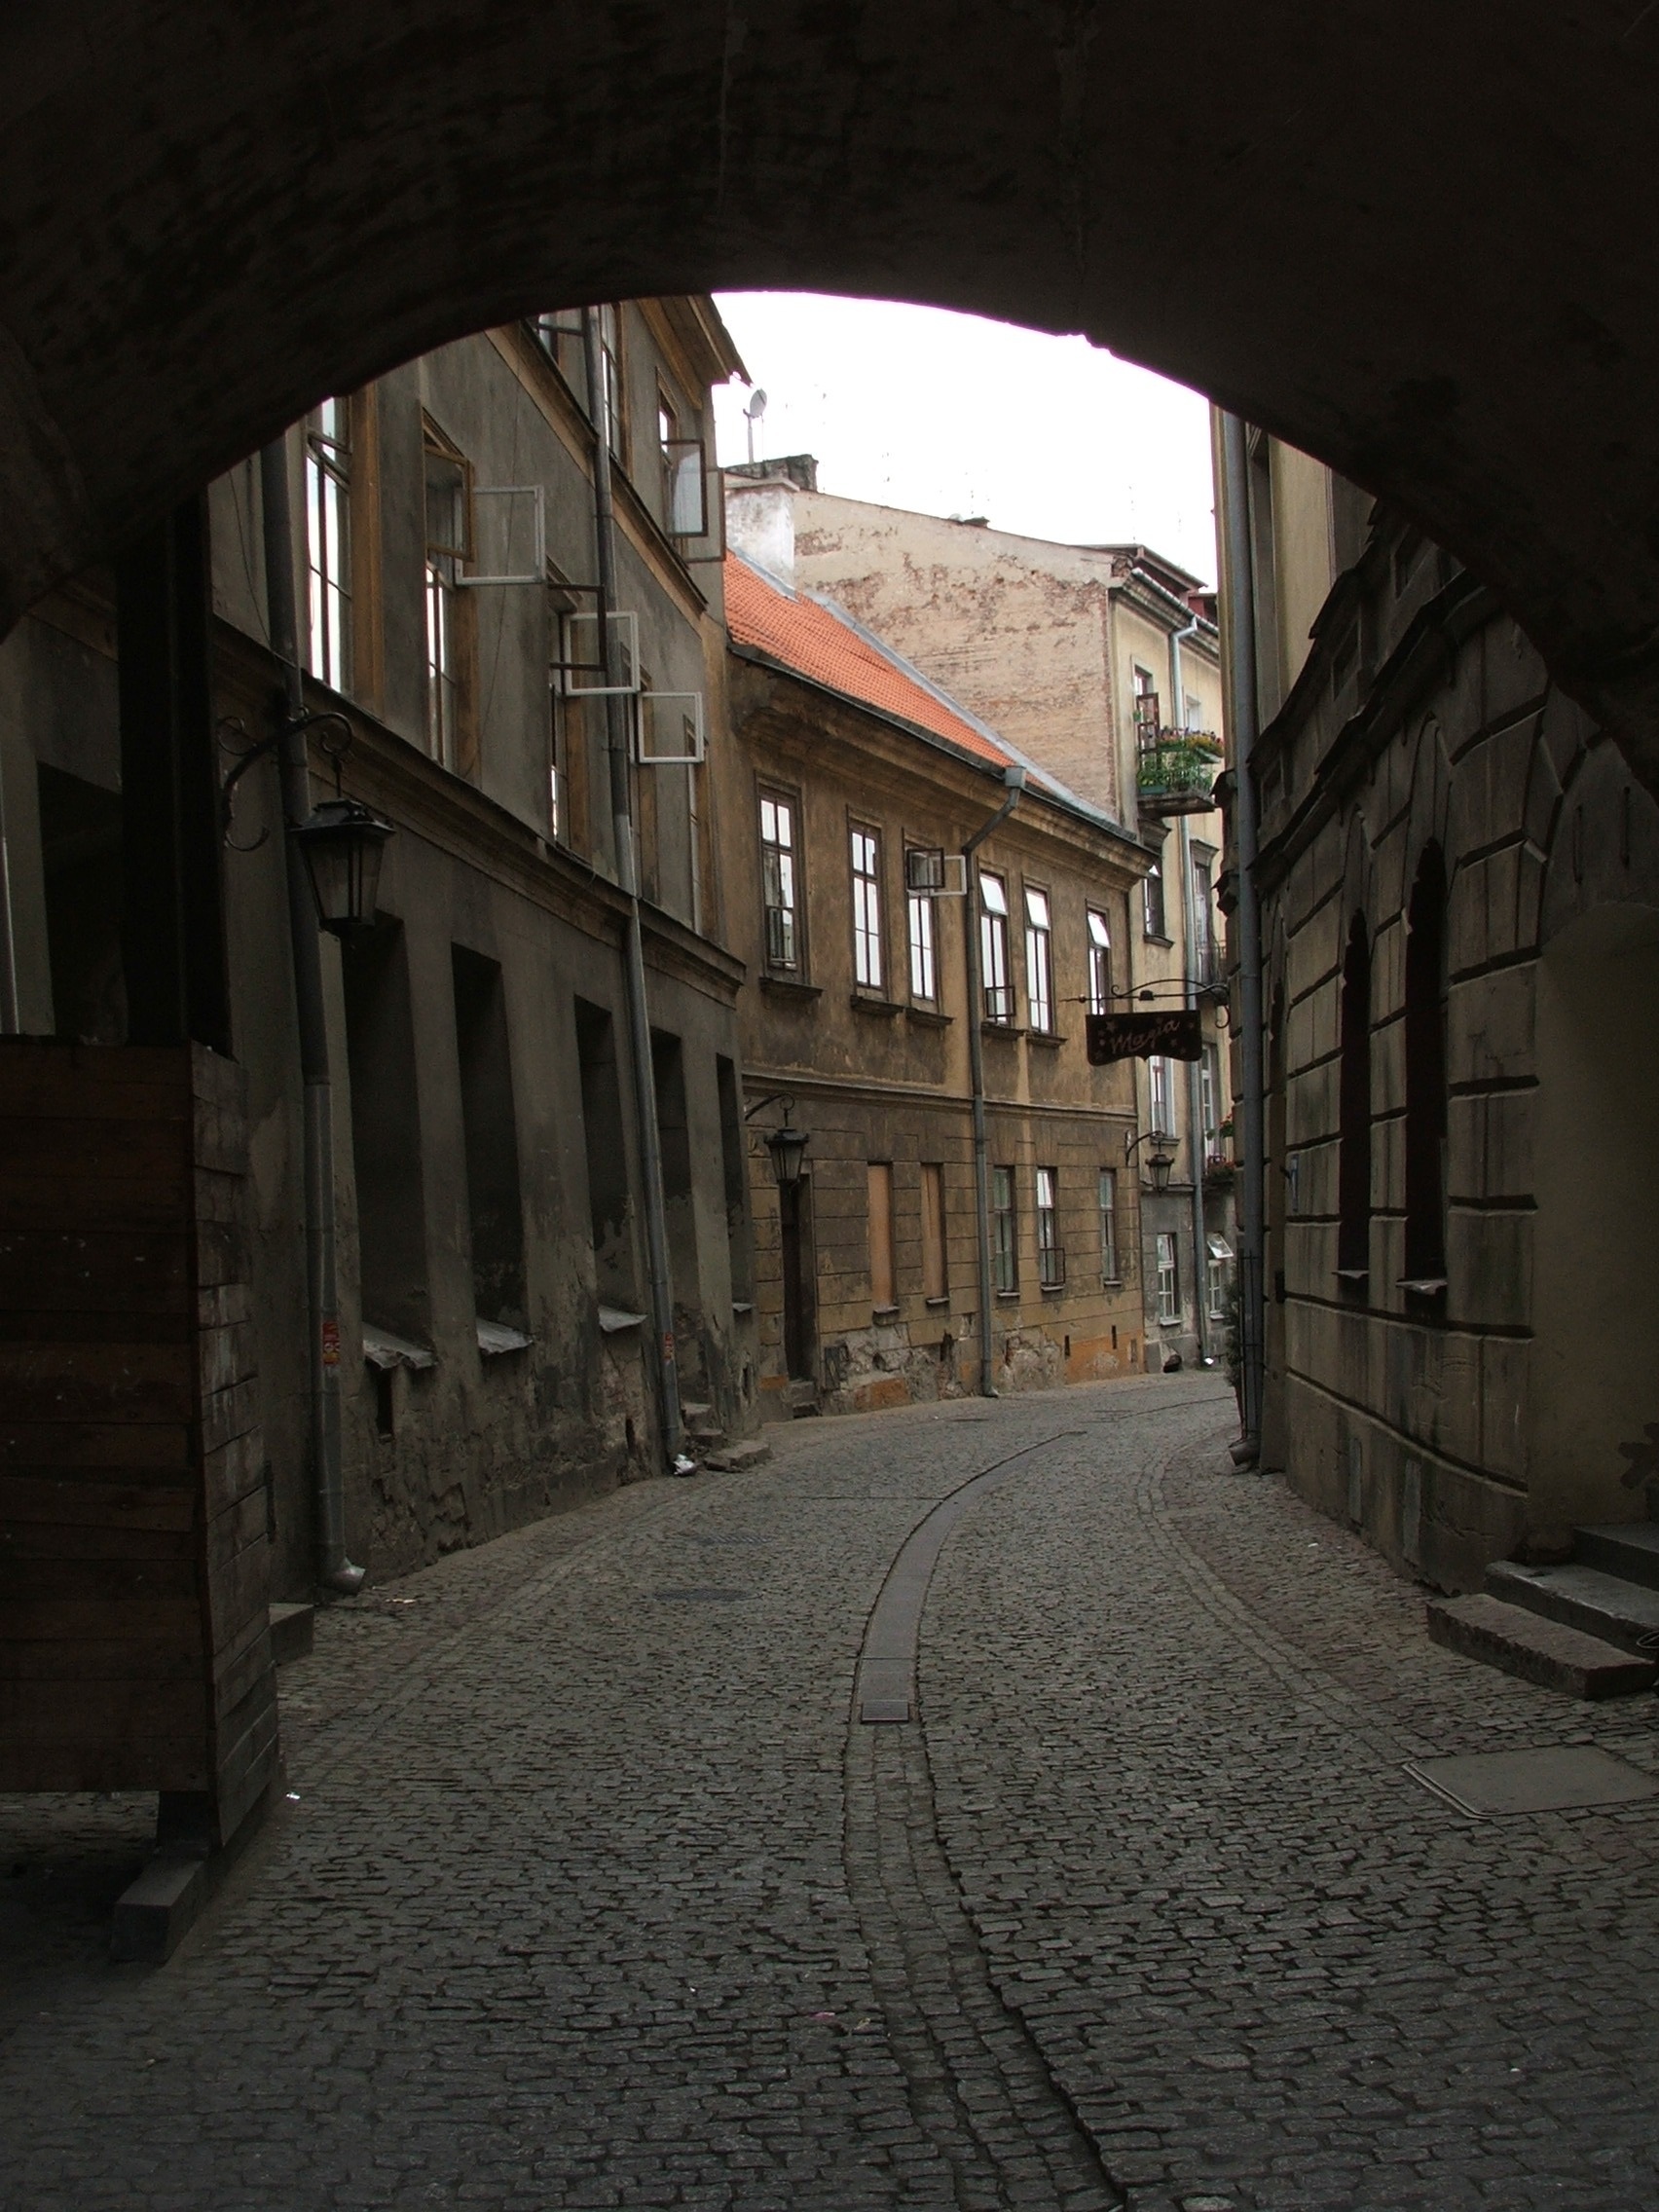
architecture, road, street, night, town, alley, wall, monument, arch, darkness, lane, infrastructure, shape, kamienica, lublin, the old town, urban area